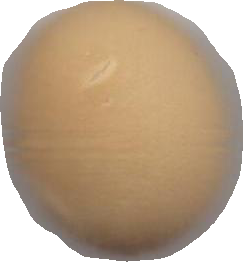
Variety: Grobogan